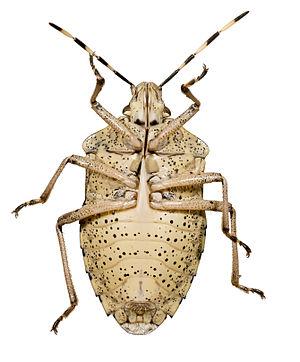
Rhaphigaster nebulosa, la punaise nébuleuse, est une espèce d'insectes hétéroptères, de la famille de Pentatomidae, de la sous-famille des Pentatominae et de la tribu des Pentatomini. Elle a plusieurs noms vernaculaires en français. C'est la seule espèce du genre Rhaphigaster. Elle est très commune en Europe et particulièrement en région méditerranéenne.